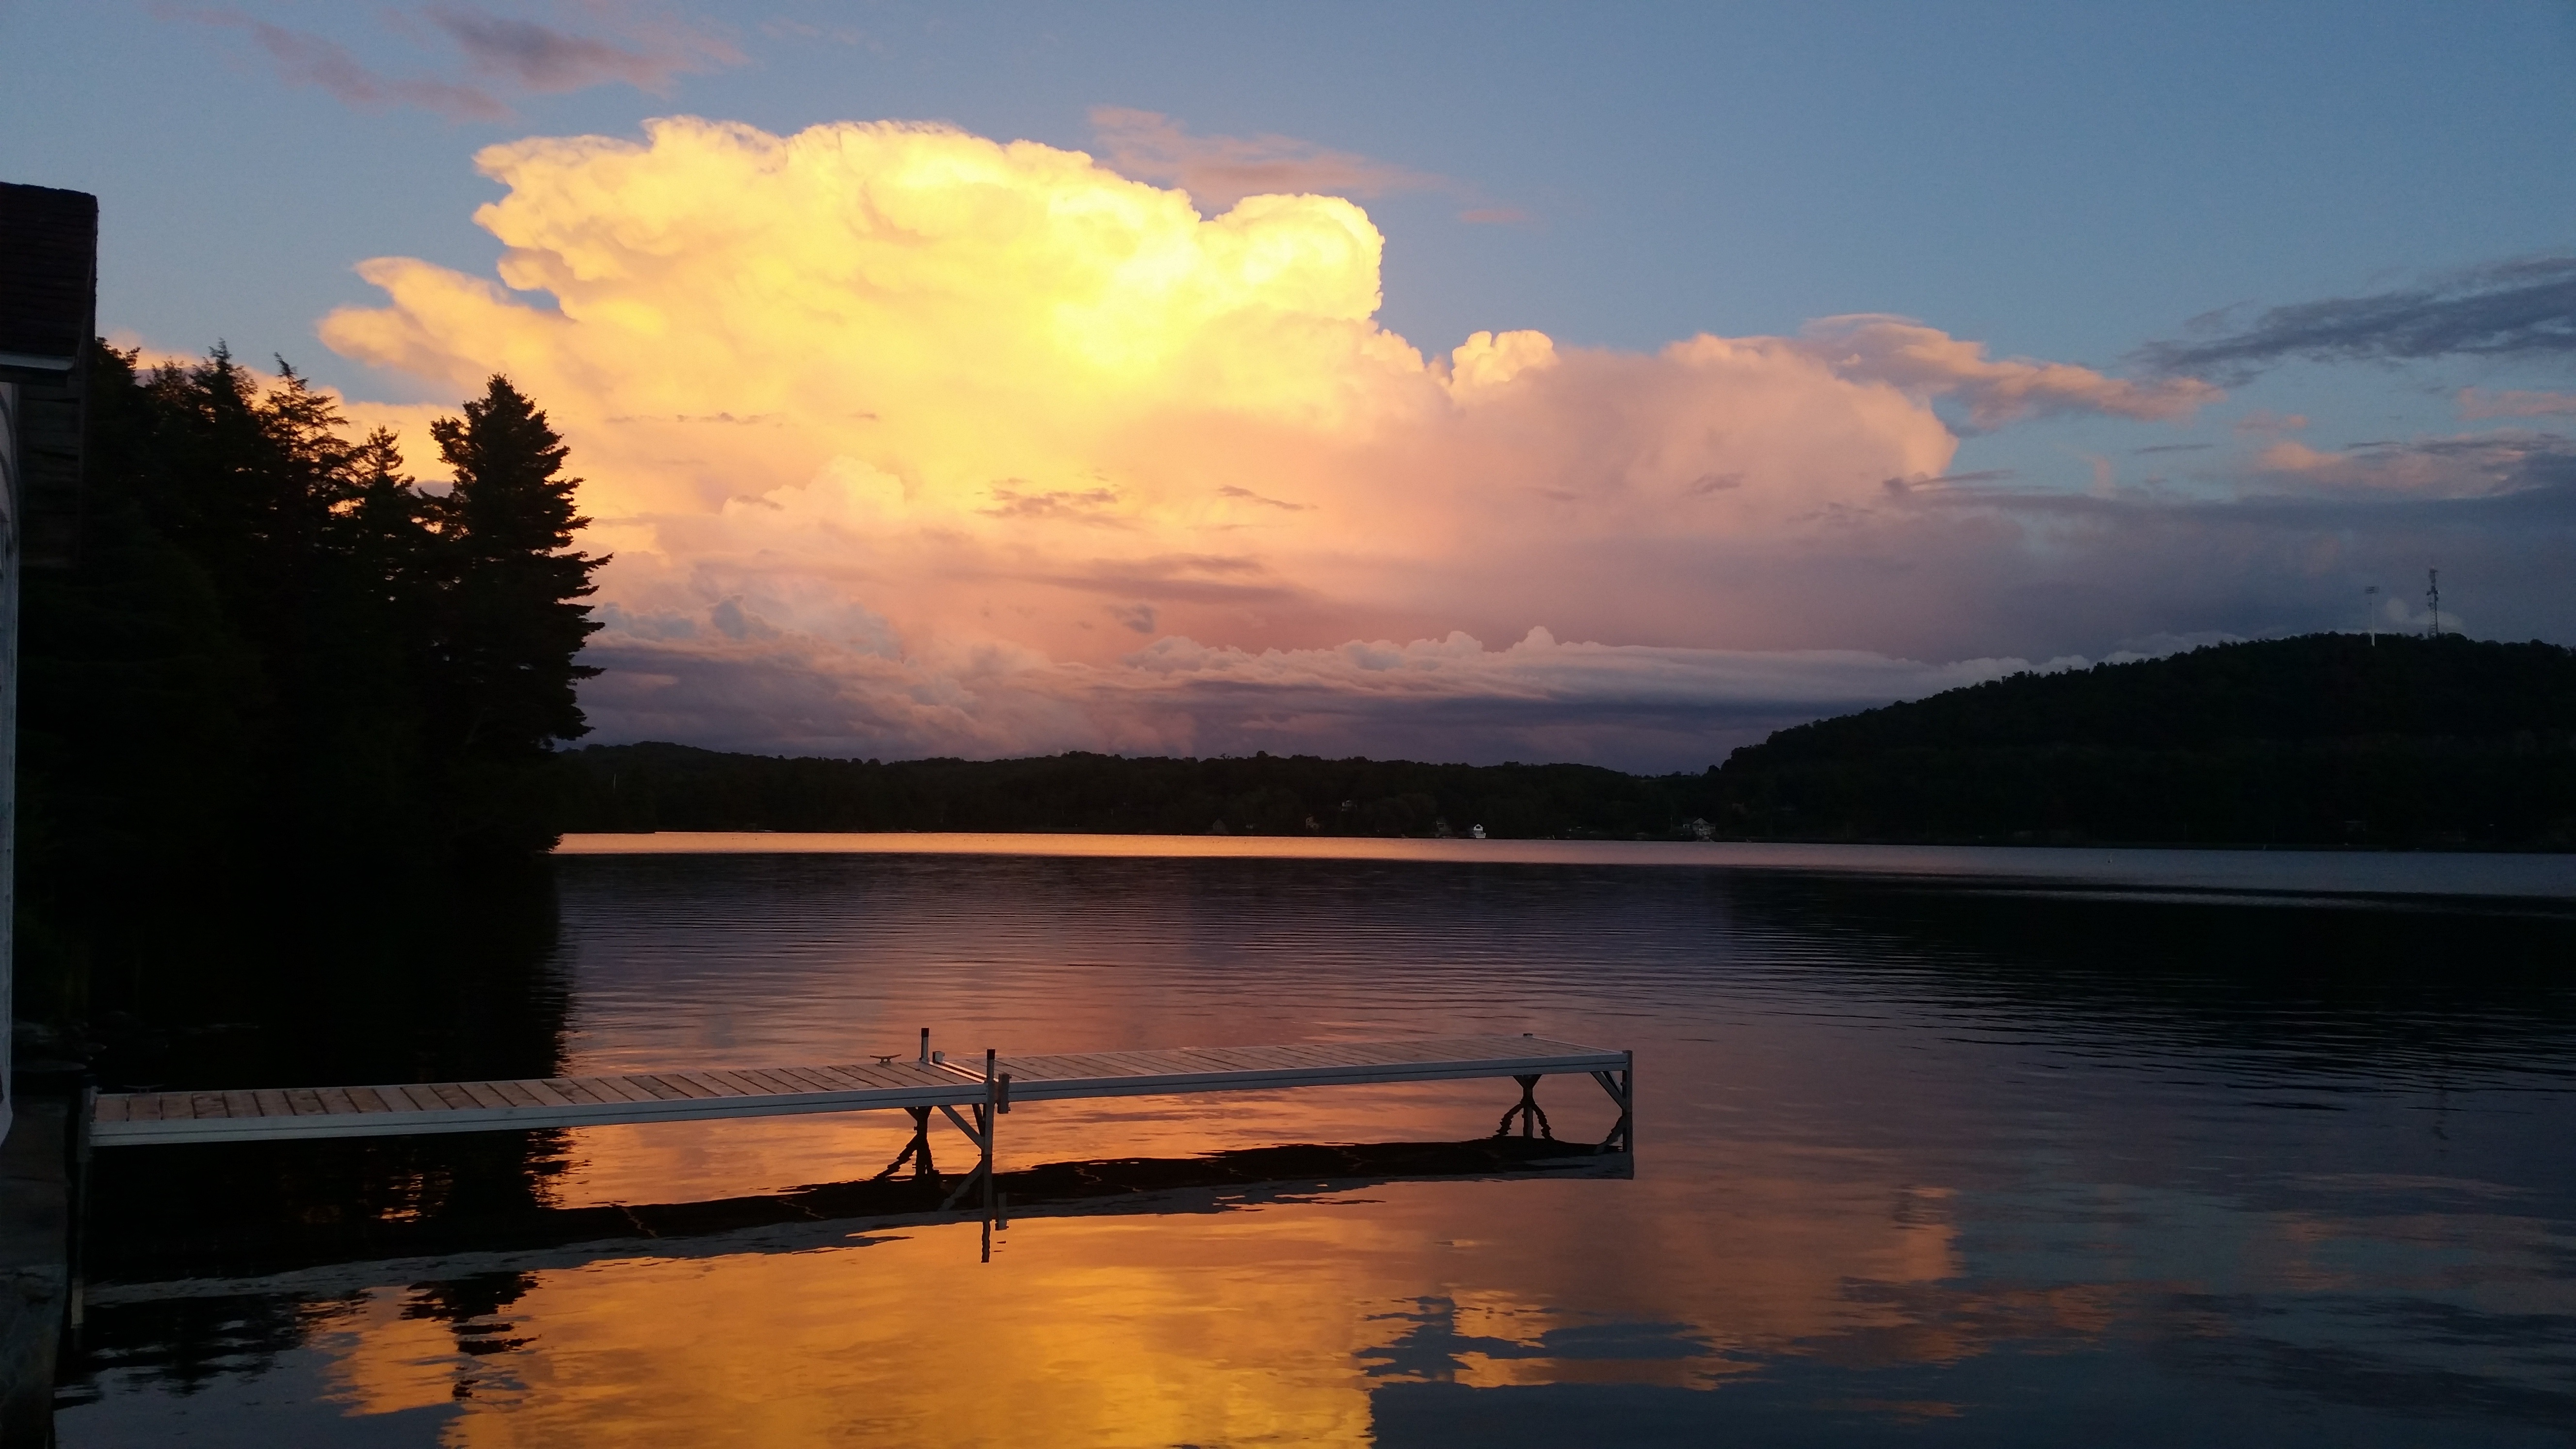
sea, cloud, sky, sun, sunrise, sunset, sunlight, morning, lake, dawn, river, dusk, evening, reflection, loch, afterglow, meteorological phenomenon, atmospheric phenomenon